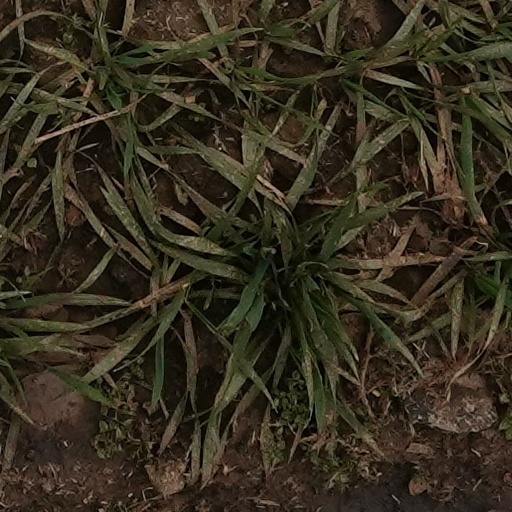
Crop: wheat